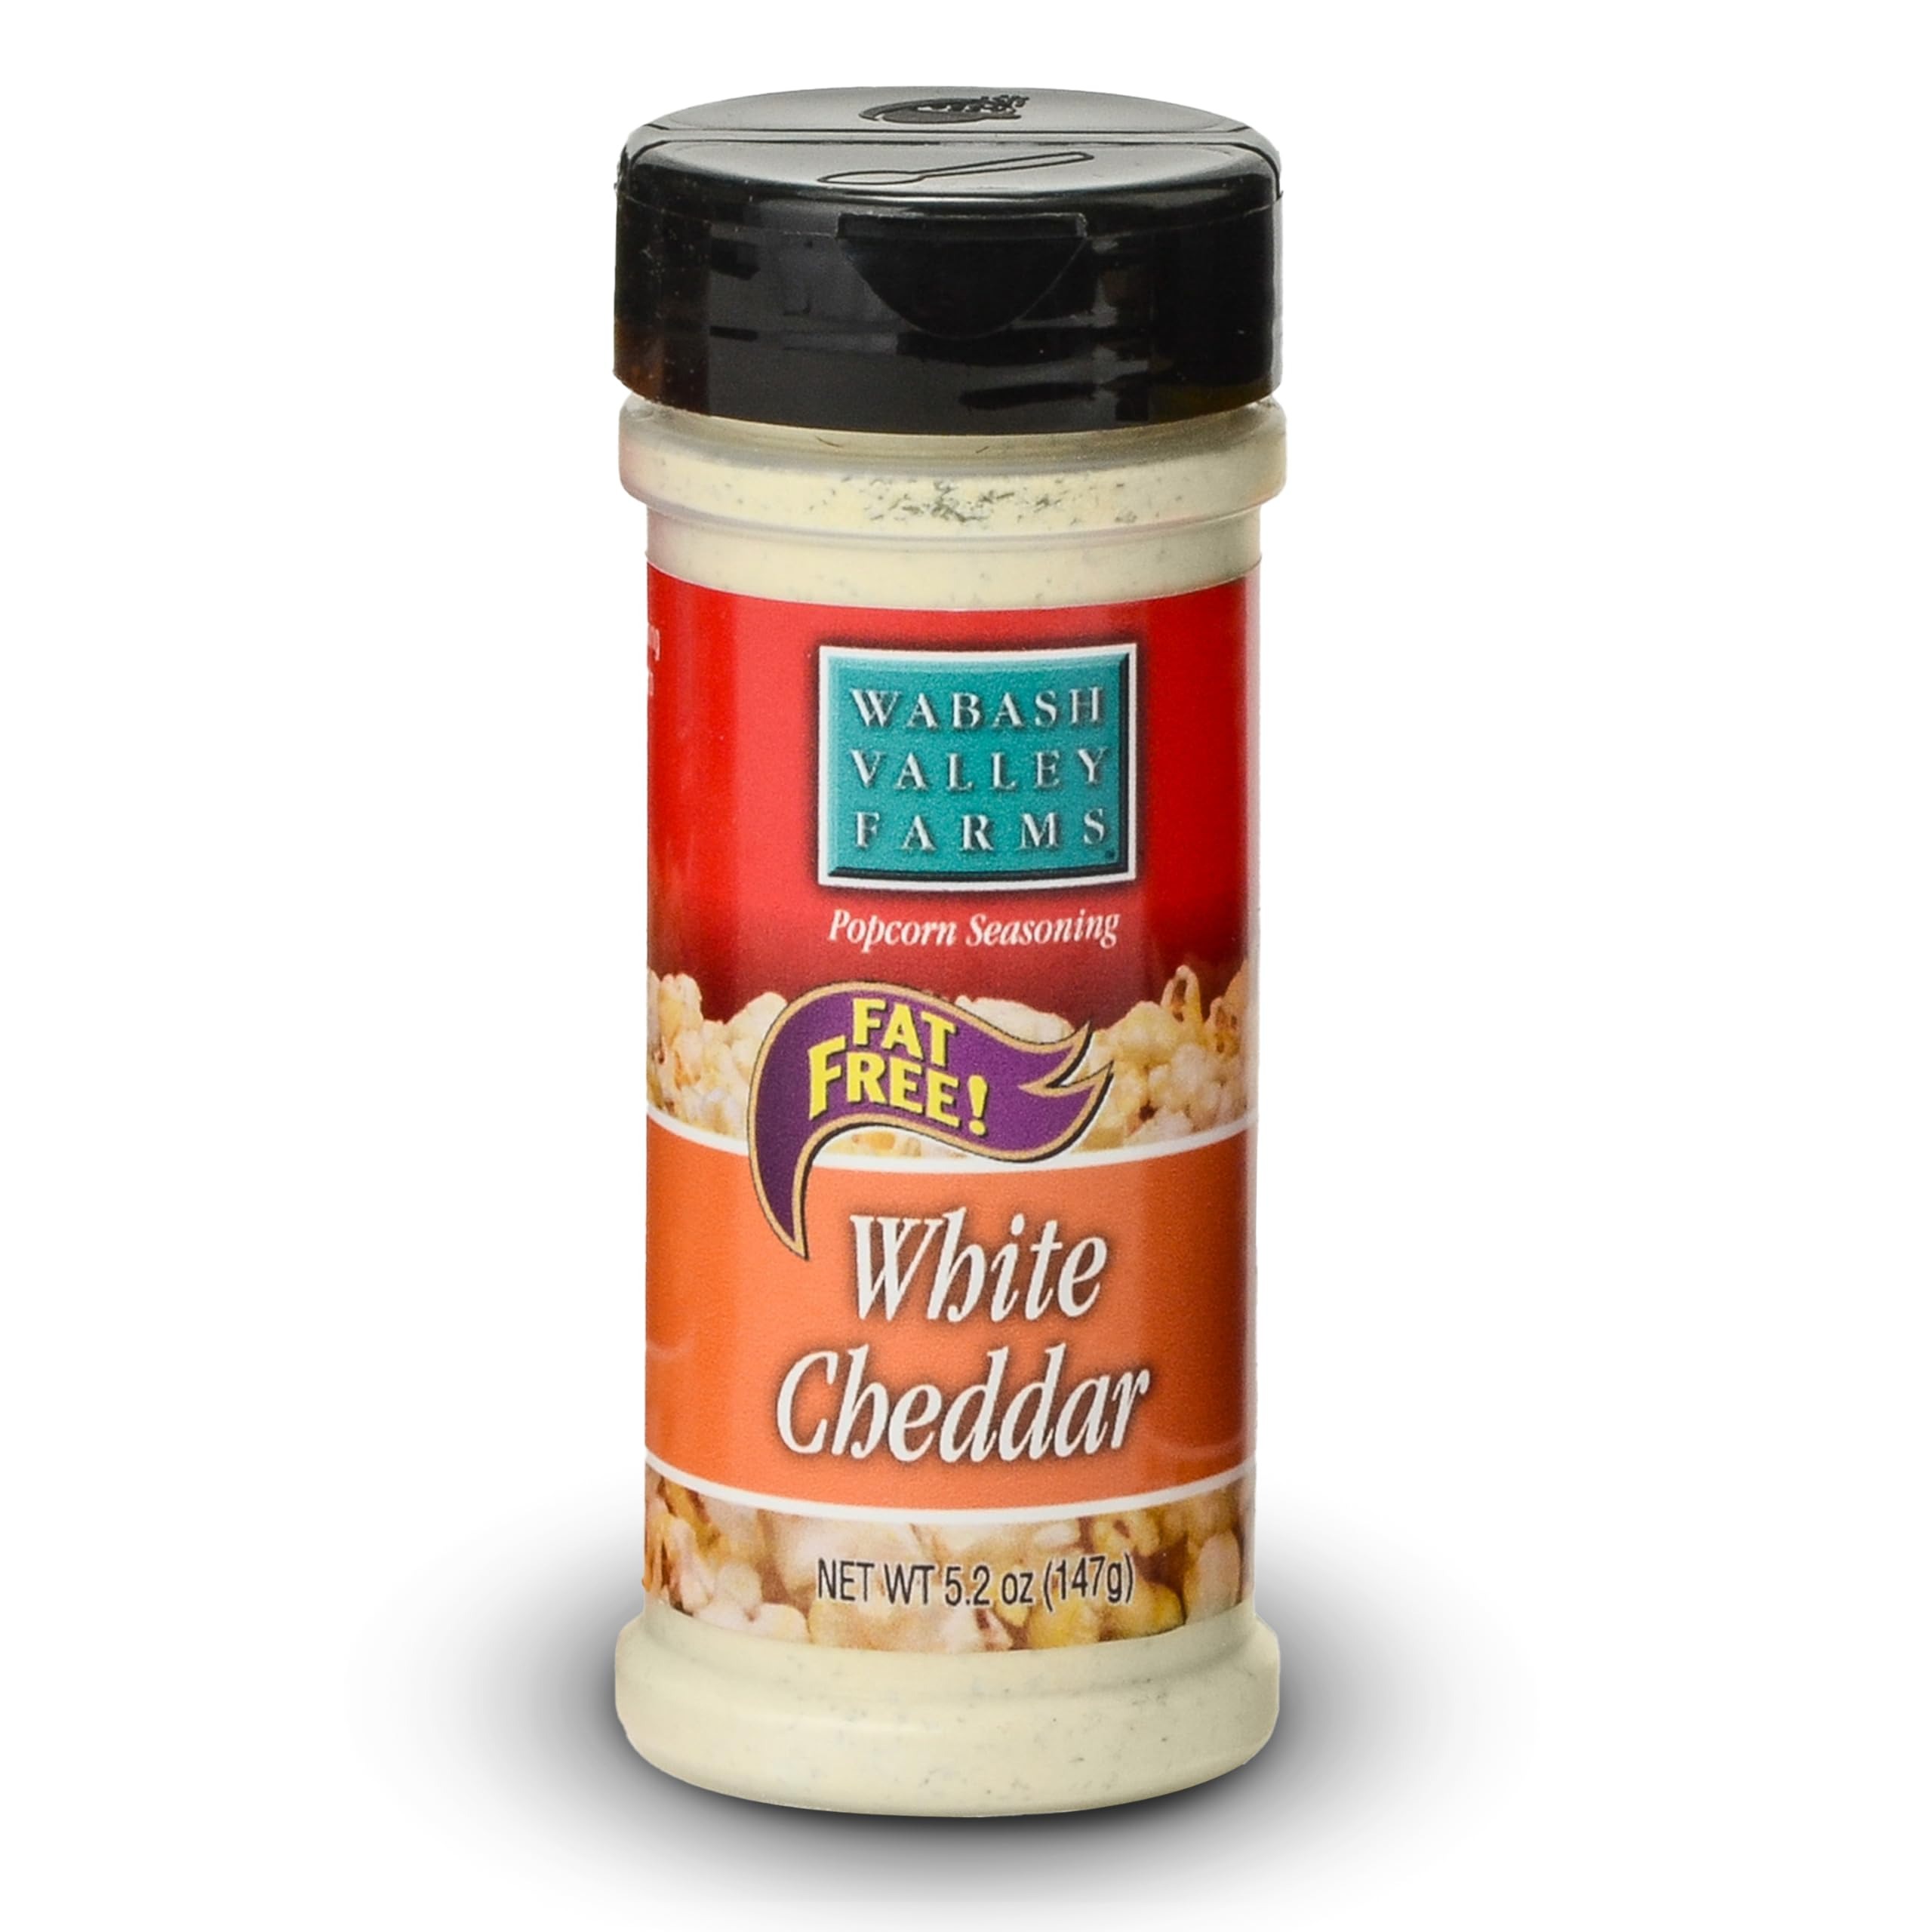
Item Name: White Cheddar Cheese Popcorn Seasoning - Wabash Valley Farms White Cheddar Cheese Powder, Fat Free Powder for Popcorn, Seasoning (5.2 oz)
Bullet Point 1: Perfect Kettle Corn: In just 4 minutes the Wabash Valley Farms Sweet & Salty Kettle Corn Kit makes a quick, tasty treat of classic County Fair-style machine popcorn from the comfort of your home.
Bullet Point 2: Popcorn Kits Include: A total of 6 popping kits-2 packs of 3 kits. The Sweet & Salty popcorn combo packs include everything for nostalgia popcorn; sugar popcorn butter oil.
Bullet Point 3: Easy To Use: Having yummy movie theater popcorn machine popcorn at home or at the campsite is easier than ever – just open the popcorn packets, pour and pop for a delicious, perfectly popped treat.
Bullet Point 4: Convenient For Movie Night: It’s a no brainer to keep these popcorn machine popcorn packets on hand for a family movie night, or whenever a popcorn craving hits!
Bullet Point 5: Stove-Top Popcorn Popping: This Sweet & Salty Kettle Corn popcorn popping kit is made for stove-top popping in the Whirley Pop popcorn maker or your pan – not for microwave use.
Product Description: "All in One Popcorn Packs - Wabash Valley Farms All Inclusive Popping Kits, Sweet & Salty Kettle Corn, Popcorn Kernels for Popcorn Machine, All in One Popcorn Kernels, Popcorn Kit, 3 Kits 2 Packs Introducing the Sweet & Salty Kettle Corn Popcorn Kit - the ultimate treat for movie enthusiasts who crave delicious popcorn! Experience the authentic County Fair-style movie popcorn, right in the comfort of your home with these all-inclusive kits. Each package is carefully curated to provide you with everything you need to create mouthwatering popcorn. Inside, you'll find popcorn machine supplies including pre-measured portions of gourmet popcorn, Secret Buttery Salt, Sugar, and Special Popcorn Oil for popcorn machine. These high-quality ingredients ensure that every batch of popcorn for machine is bursting with flavor and cooked to perfection. Furthermore, the Sweet & Salty Kettle Corn Popcorn Kits are certified kosher dairy. Using the Sweet & Salty Popcorn Kit is incredibly simple. Just open the kit, pour all the contents into your Whirley Pop Popcorn Popper or a pan, and let the magic unfold. Within minutes, you'll have a delightful, fragrant batch of popcorn ready to enjoy. Each popping kit yields a generous 4 quarts of fluffy popcorn, ensuring there's plenty to go around. Designed specifically for use with the Whirley Pop Popcorn Popper, these kits deliver consistently excellent results. Not only are these kits a treat for yourself, but they also make fantastic gifts. Surprise the movie lover in your life with this thoughtful and convenient package. Additionally, keeping a few kits on hand ensures you're always prepared for impromptu movie nights or entertaining guests. Indulge in the deliciousness of real County Fair-style popcorn without the guilt. With the Sweet & Salty Kettle Corn Popcorn Kit, you can savor the rich flavors and enjoy a sweet twist on a classic snack."
Value: 3.0
Unit: Ounce

Price: 20.66